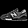
Label: Sneaker